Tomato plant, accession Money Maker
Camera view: vertical (180 deg); turntable rotation: 90 degrees
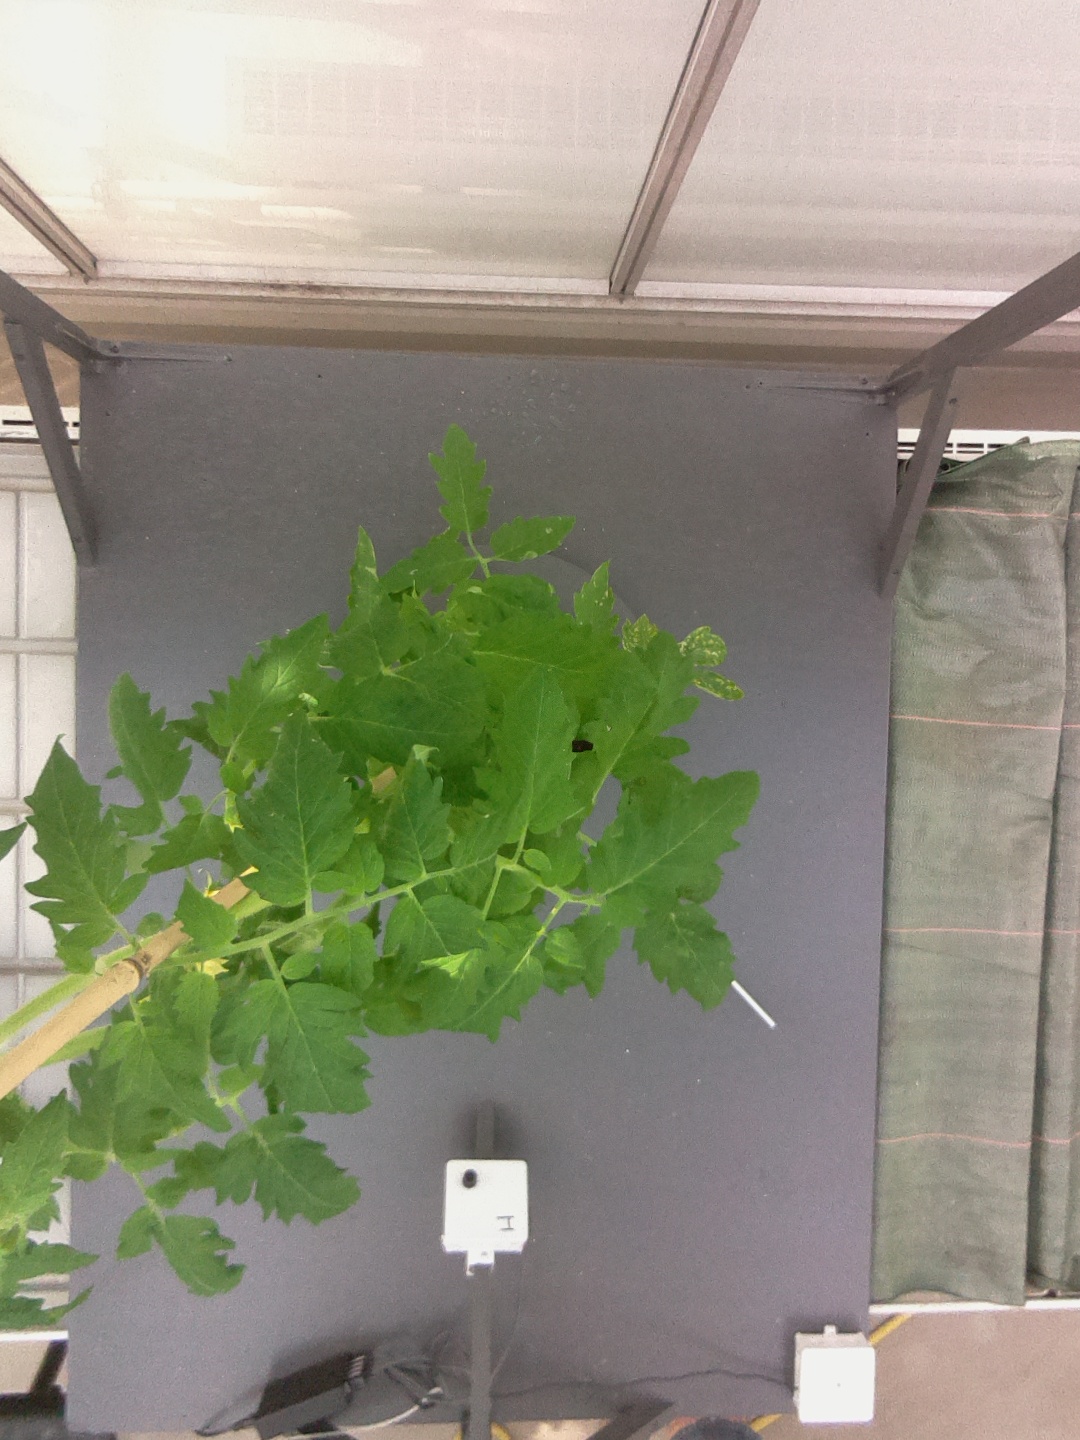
BBCH growth stage 65: Full flowering, 50%-60% of flowers open, first petals falling